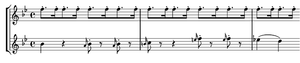
La Symphonie nᵒ 83 en sol mineur, Hob. I:83, est la deuxième symphonie Parisienne écrite par le compositeur autrichien Joseph Haydn en 1785. Elle fut publiée par les éditions Artaria de Vienne en décembre 1787. Elle est souvent connue comme la Symphonie « La Poule ».